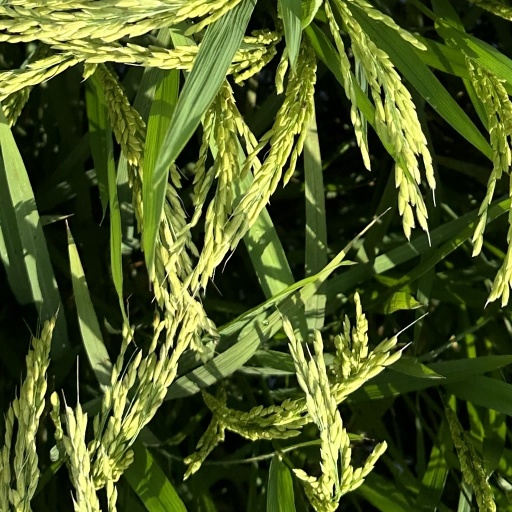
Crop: rice